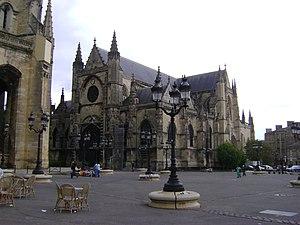
Basilique Saint-Michel de Bordeaux. This building is classé au titre des Monuments Historiques. It is indexed in the Base Mérimée, a database of architectural heritage maintained by the French Ministry of Culture,